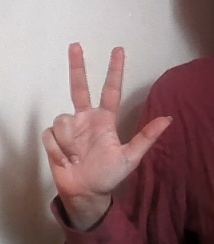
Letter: al